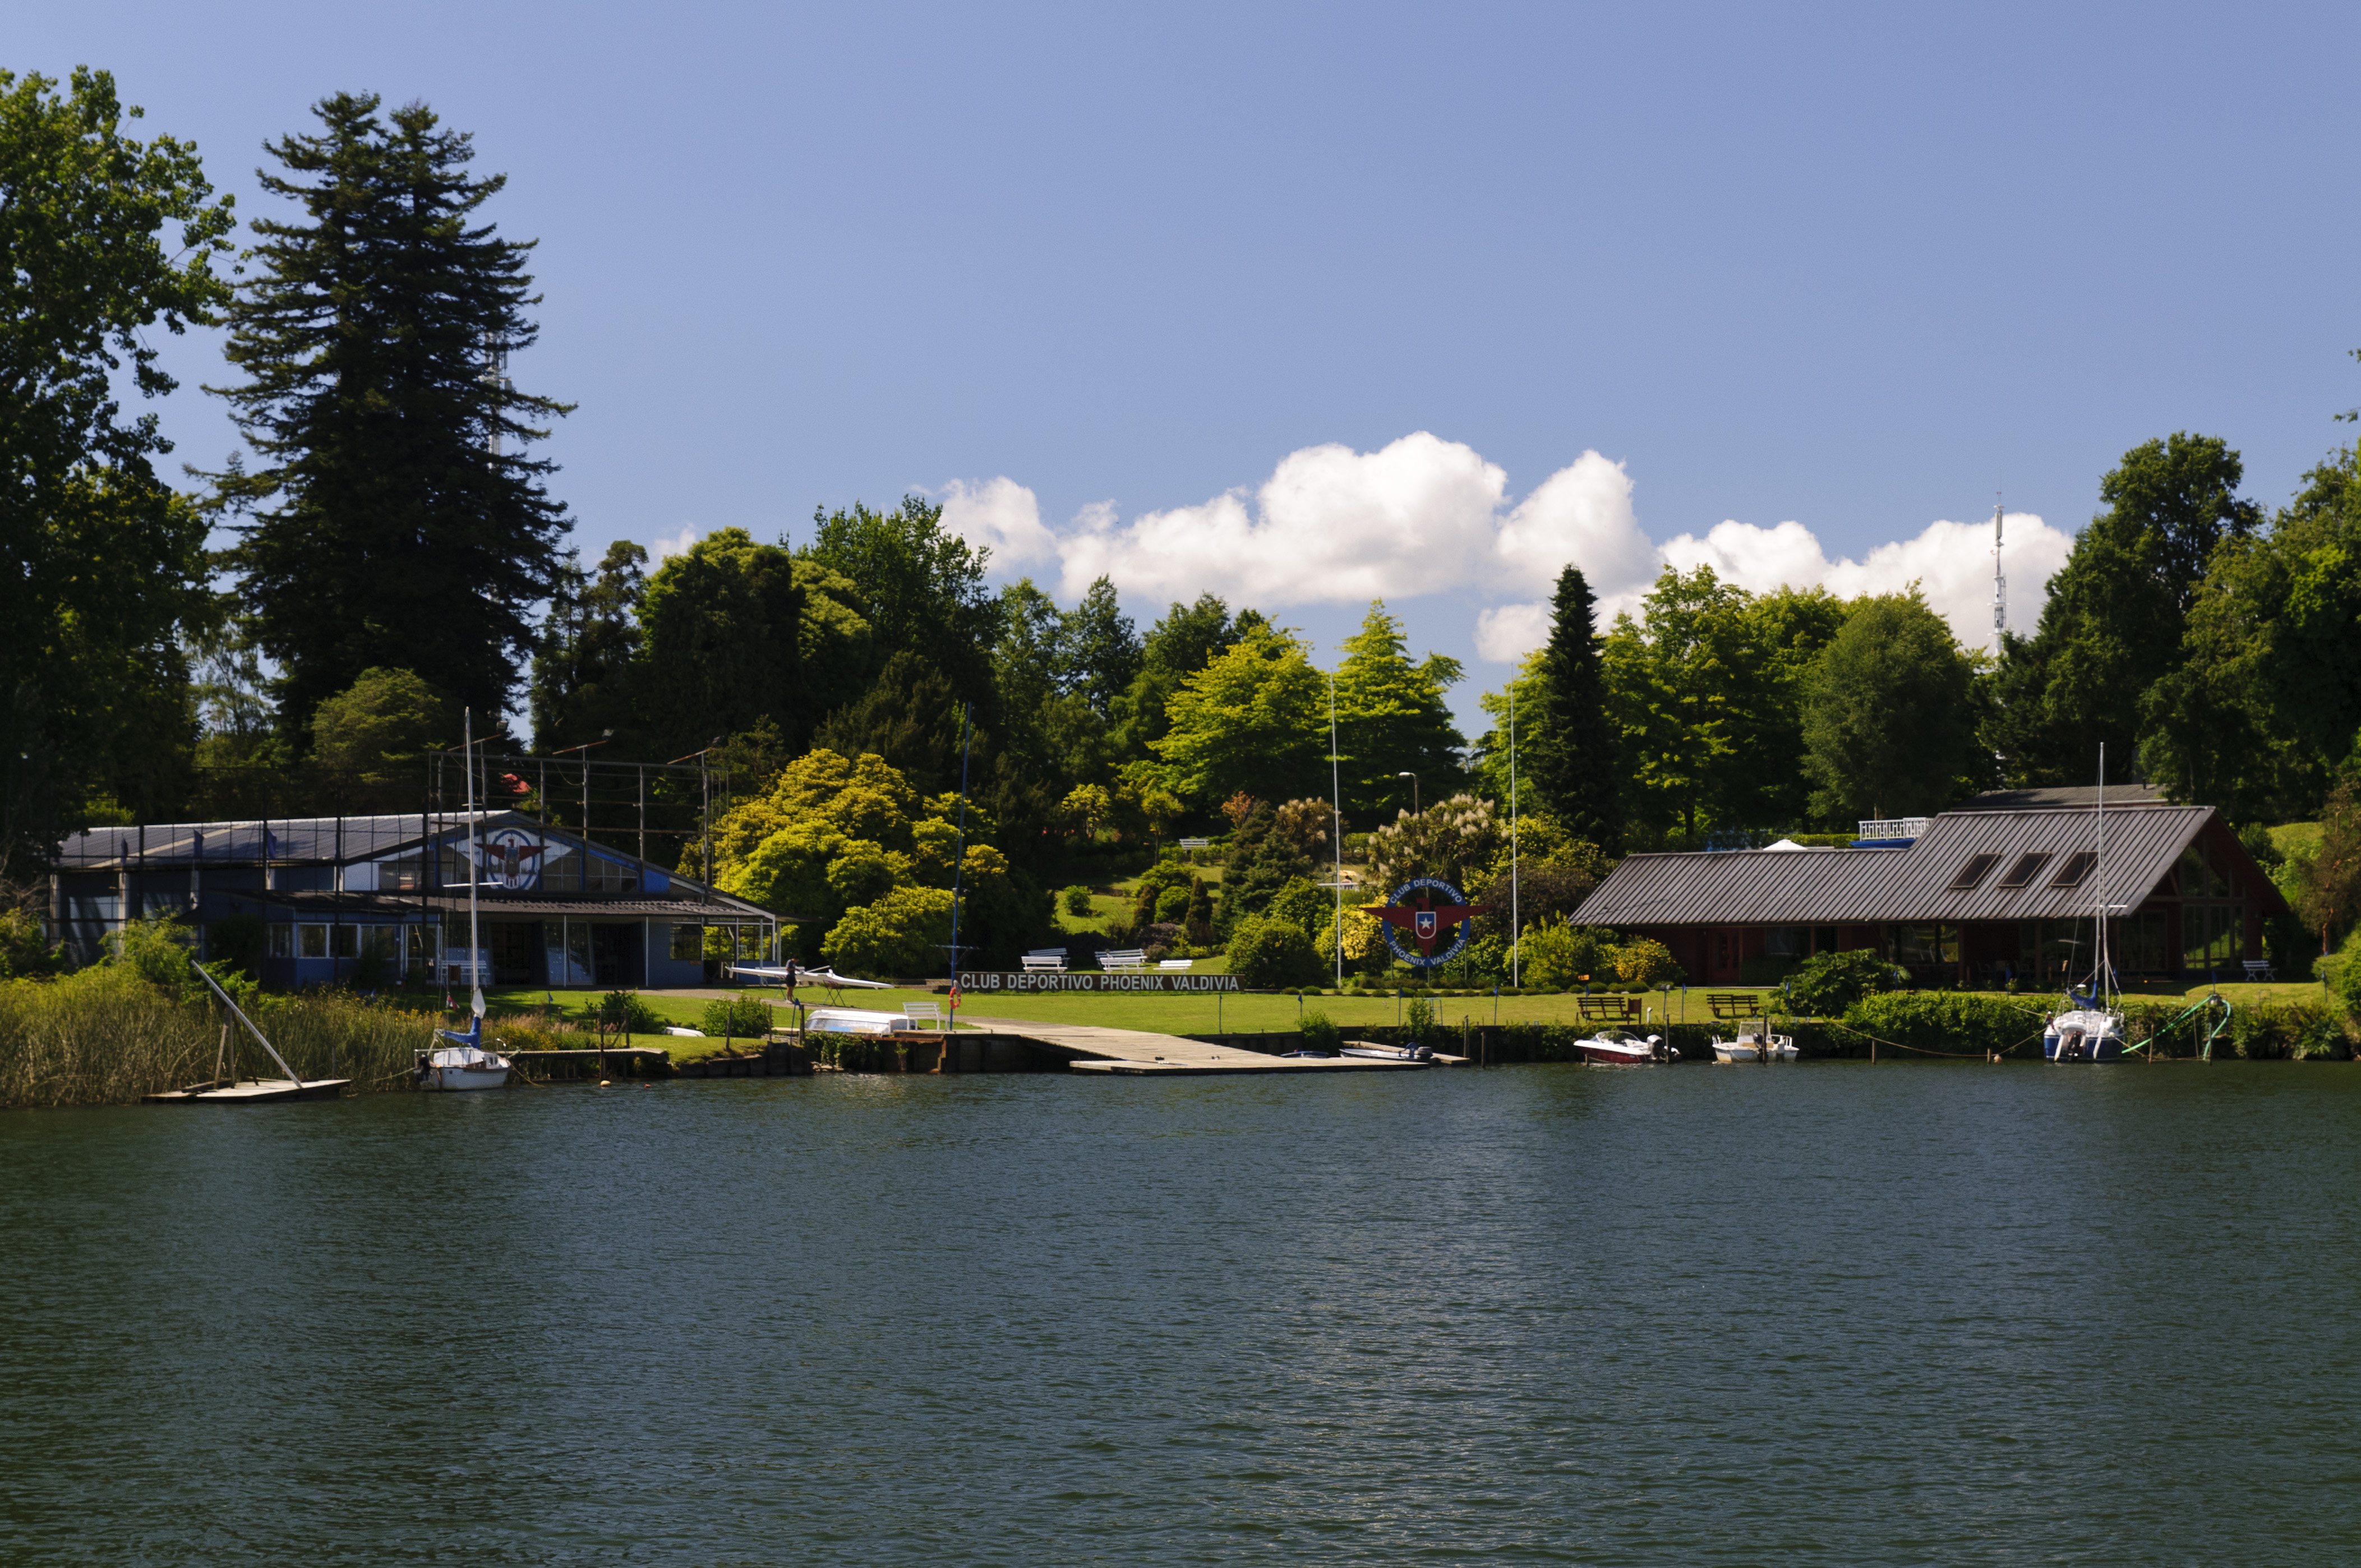
tree, water, lake, river, reflection, park, bay, reservoir, nikon, chile, d300